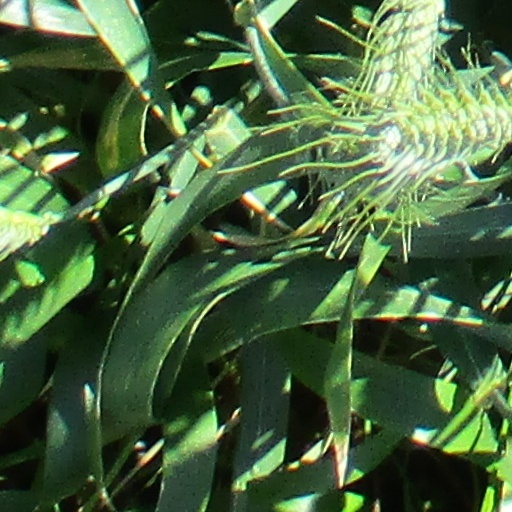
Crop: wheat